Ernst Rufli

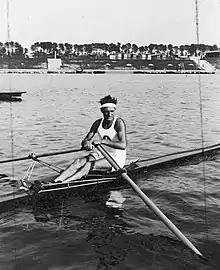
Rufli in 1938

Ernst Rufli (12 April 1910 – 14 August 1996) was a Swiss rower who competed at the 1936 Summer Olympics.